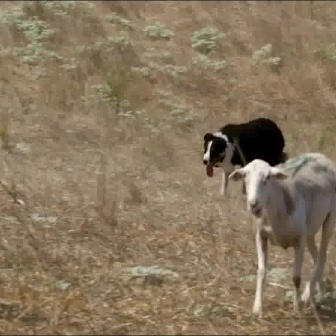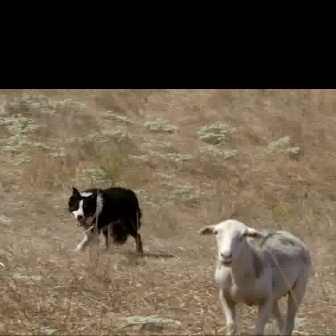
  Please identify the target specified by the bounding box [201,116,287,203] in the first image and locate it in the second image. Return the coordinates in [x_min,y_min,x_max,y_max] format.
Answer: [66,183,142,258]